Namul

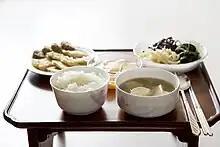
A single-person bapsang (meal table) with bap (cooked rice), guk (soup), kimchi, pyeonyuk (meat slices), and three namul banchans (spinach namul, brackenfern namul, and balloon flower root namul)

For "namul" as a dish, virtually any type of vegetable, herb, or green can be used, and the ingredient includes roots, leaves, stems, seeds, sprouts, petals, and fruits. Some seaweeds and mushrooms, and even animal products such as beef tendons are also made into "namuls". Although in most cases the vegetables (and non-vegetable "namul" ingredients) are blanched before being seasoned, the method of preparation can also vary; they may be served fresh (raw), boiled, fried, sautéed, fermented, dried, or steamed. "Namul" can be seasoned with salt, vinegar, sesame oil and perilla oil, regular soy sauce and soup soy sauce, "doenjang" (soybean paste), "gochujang", and many other spices and condiments.